Doyle–Benton House

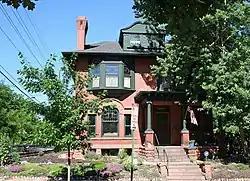
Front of the house

The Doyle–Benton House was the former residence of James and Daphne Doyle until 1904, where it was later the residence of Frank Benton and family in 1906 until 1970. Mr. Doyle was the founder of the Portland Gold Mine, which is still producing as part of AngloGold Ashanti’s Cripple Creek and Victor Mining Company on the western slope of Pike’s Peak. Mr. Benton was a prominent cattle rancher on the Western Slope and was one of the founders of the National Western Stock Show.